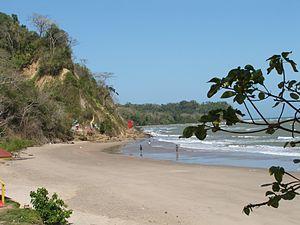
La Trinité, ou Trinidad, est une île du sud-est des Caraïbes, à proximité du Venezuela. Avec l'île voisine de Tobago, elle forme la République de Trinité-et-Tobago. Plus grande île du pays, elle comporte aussi la capitale nationale, Port-d'Espagne. Bien que comprise dans la mer des Caraïbes, elle baigne directement l'océan Atlantique par son littoral est. L'île de la Trinité se situe à 15 km au nord-est de la punta Sabaneta, au Venezuela.